Great Highland bagpipe

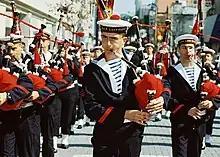
The Breton "bagad" of Lann-Bihoué of the French Navy.

Highland pipes were originally constructed of such locally available woods as holly, laburnum, and boxwood. Later, as expanding colonisation and trade provided access to more exotic woods, tropical hardwoods including cocuswood (from the Caribbean), ebony (from West Africa and South and Southeast Asia) and African blackwood (from sub-Saharan Africa) became standard in the late 18th and early 19th century. In the modern day, synthetic materials, particularly Polypenco, have become quite popular, especially among pipe bands where uniformity of chanters is desirable.